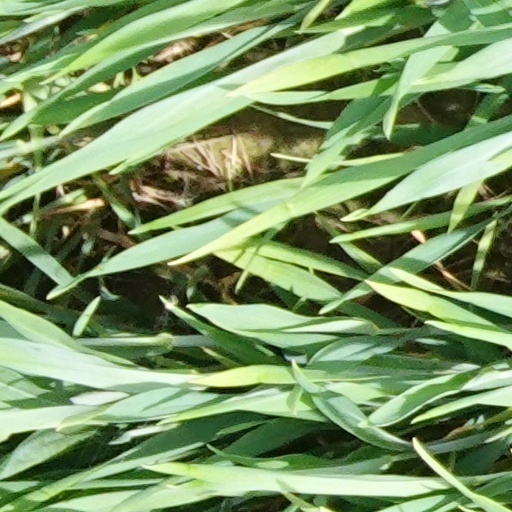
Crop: wheat